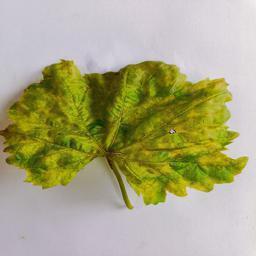
Label: Downy Mildew